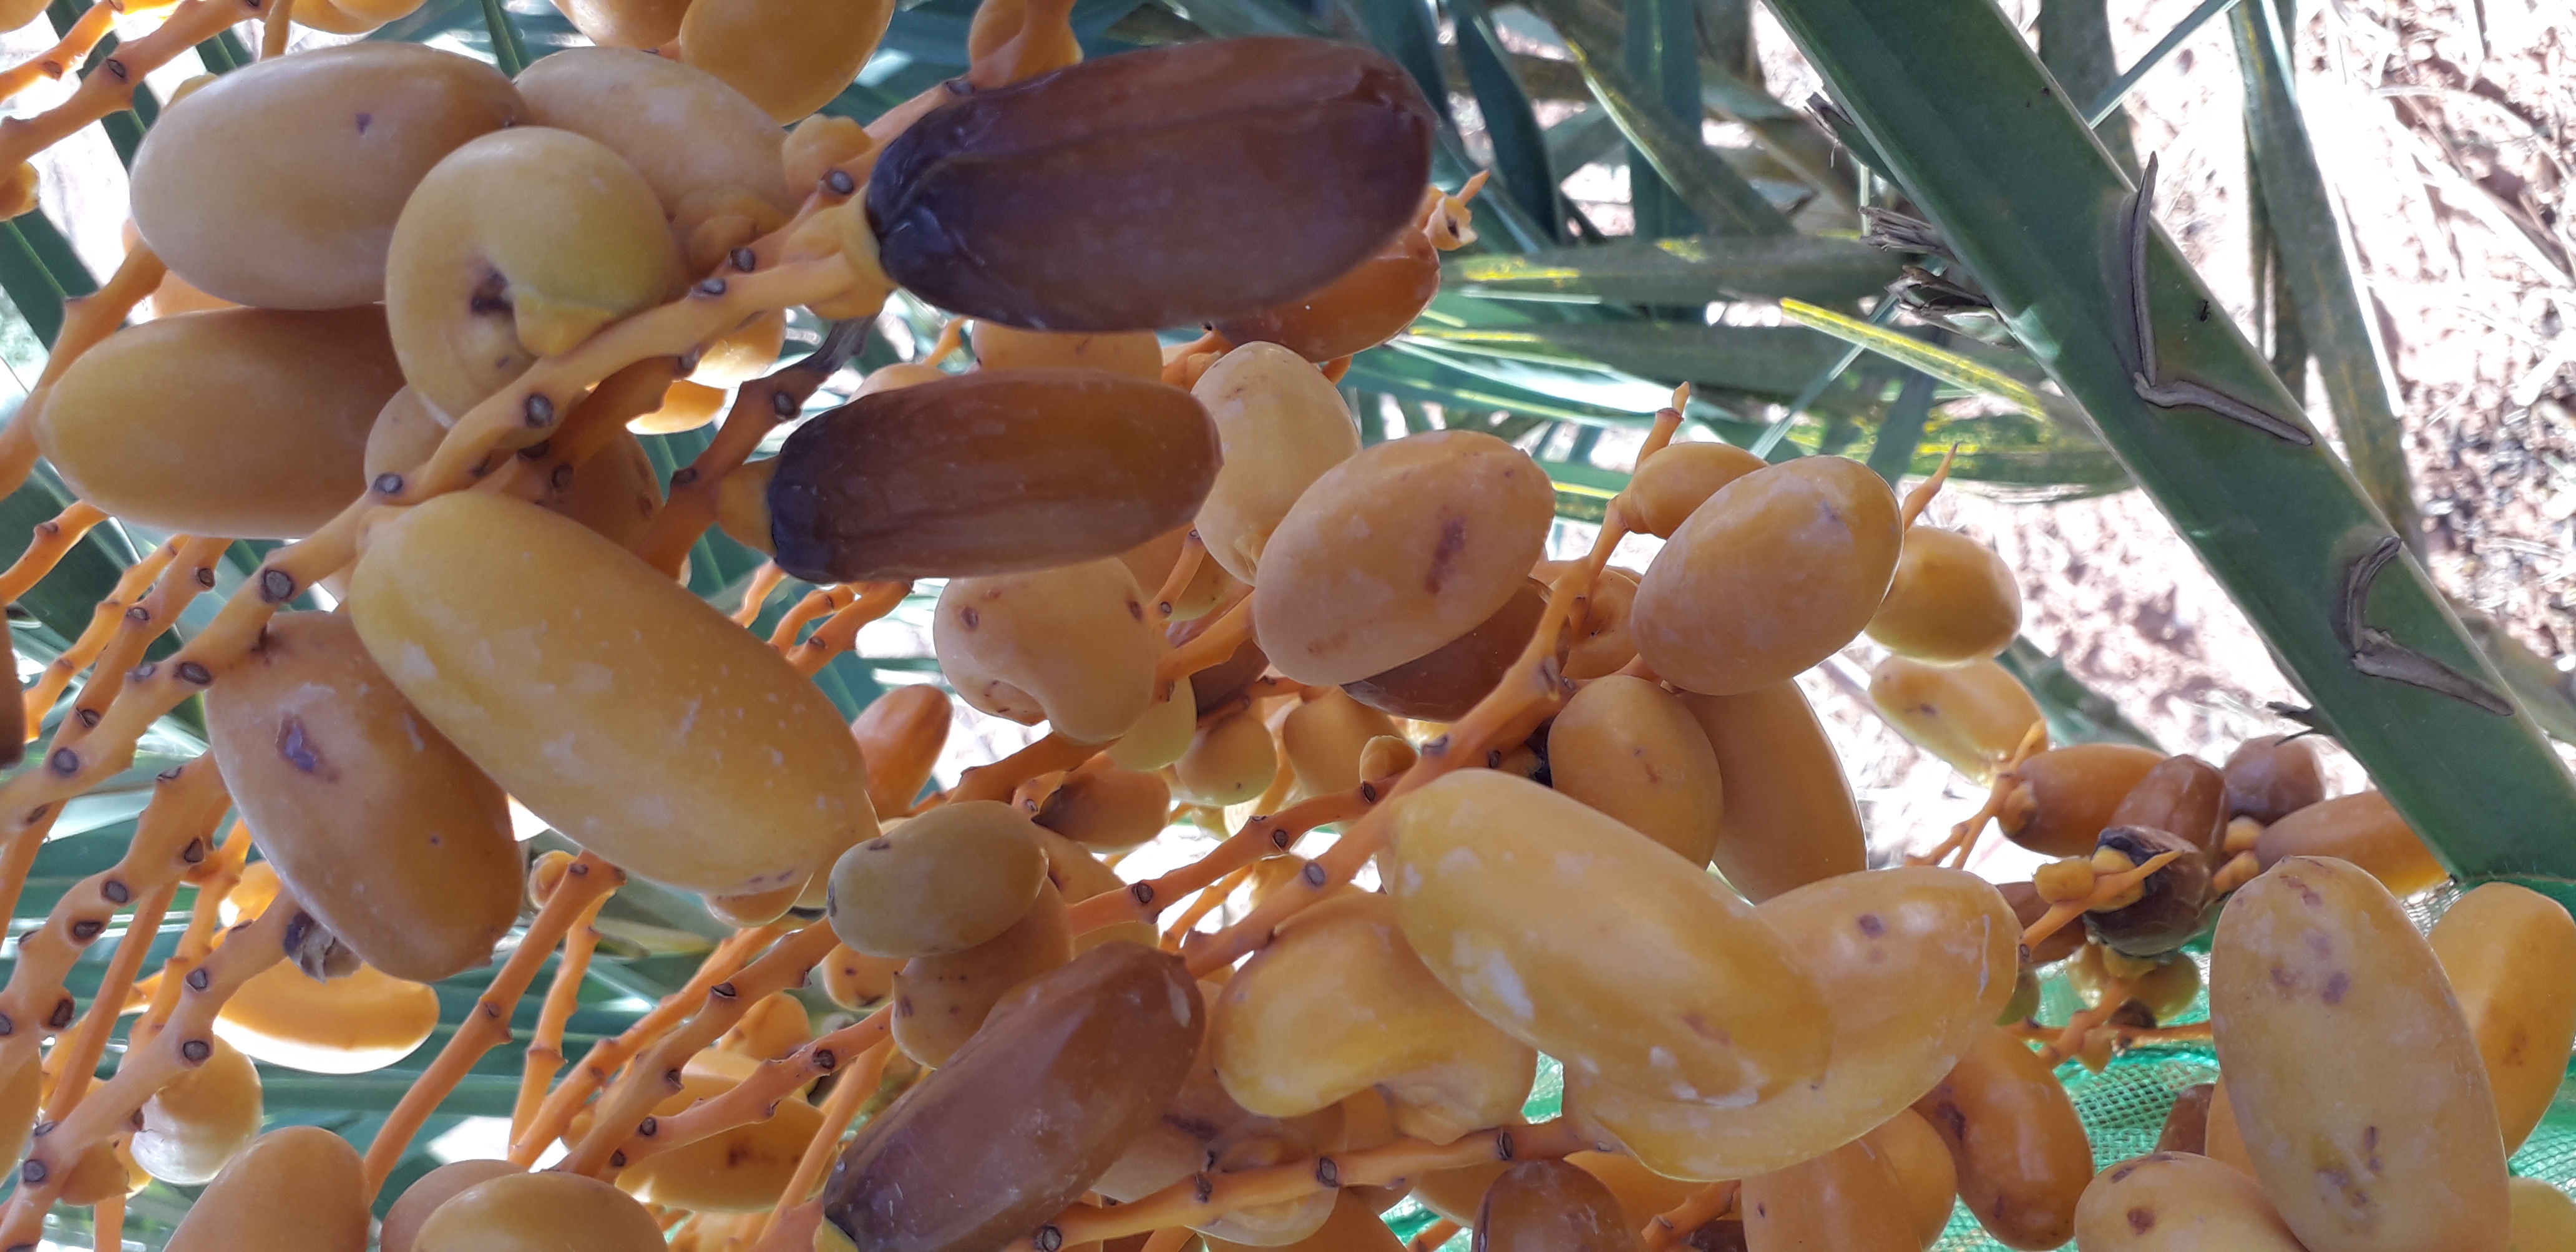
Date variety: kholt